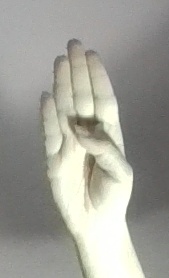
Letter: kaaf